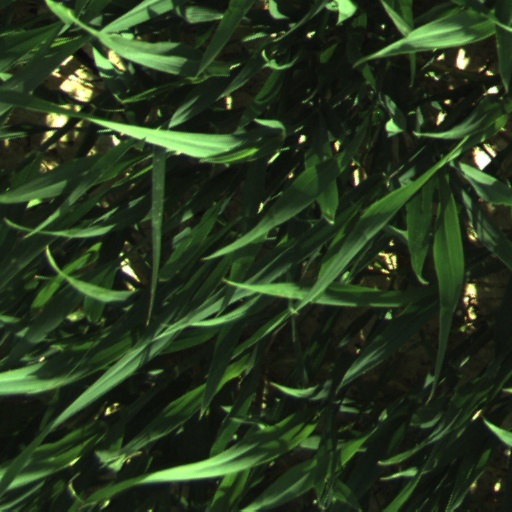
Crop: wheat